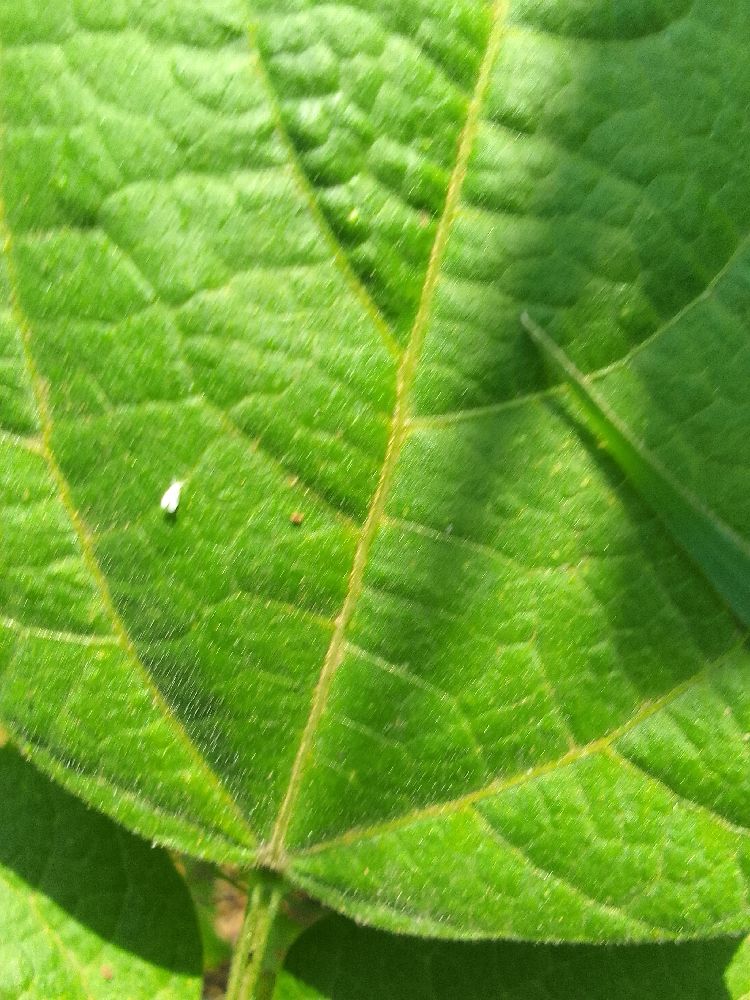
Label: healthy